Giovanni Zanardi

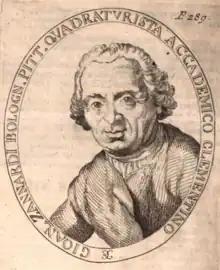
Portrait of Giovanni Zanardi

Giovanni Zanardi (1700 in Bologna – 1769) was an Italian painter of quadratura during the late Baroque period.